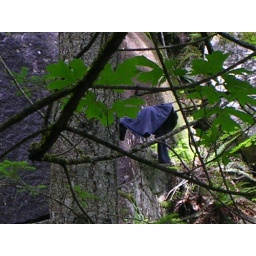
Shauna threw Matts shirt in a tree (&amp;quot;on accident&amp;quot;)